Question: Please indicate a possible affordance area of the baseball bat that can be used for holding
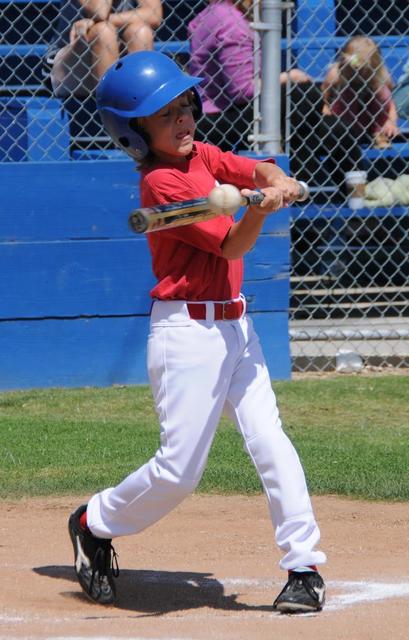
Answer: [237.482, 175.439, 303.447, 214.737]